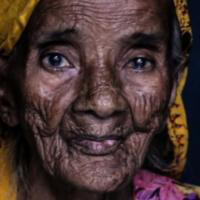
Age group: age 80 +